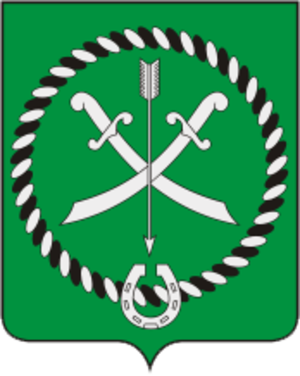
Rtichtchevo est une ville de l'oblast de Saratov, en Russie, et le centre administratif du raïon de Rtichtchevo. Sa population s'élevait à 40 649 habitants en 2013.